Baby transport

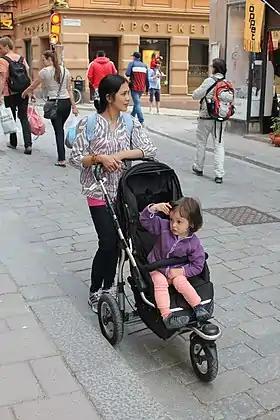
A child being pushed in a stroller

"Strollers" or "pushchairs/buggies" (British English) are used for small children up to about three years old in a sitting position facing forward.